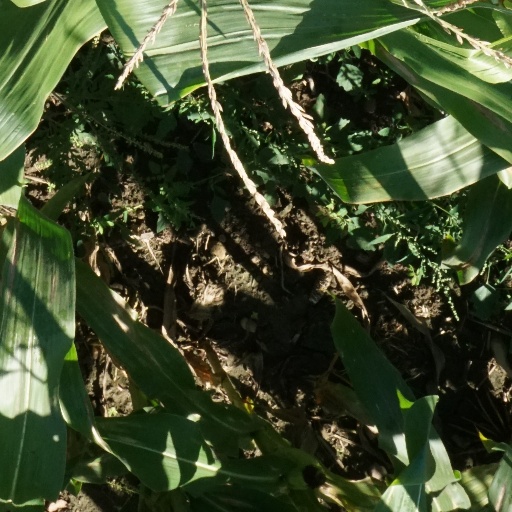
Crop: maize; corn